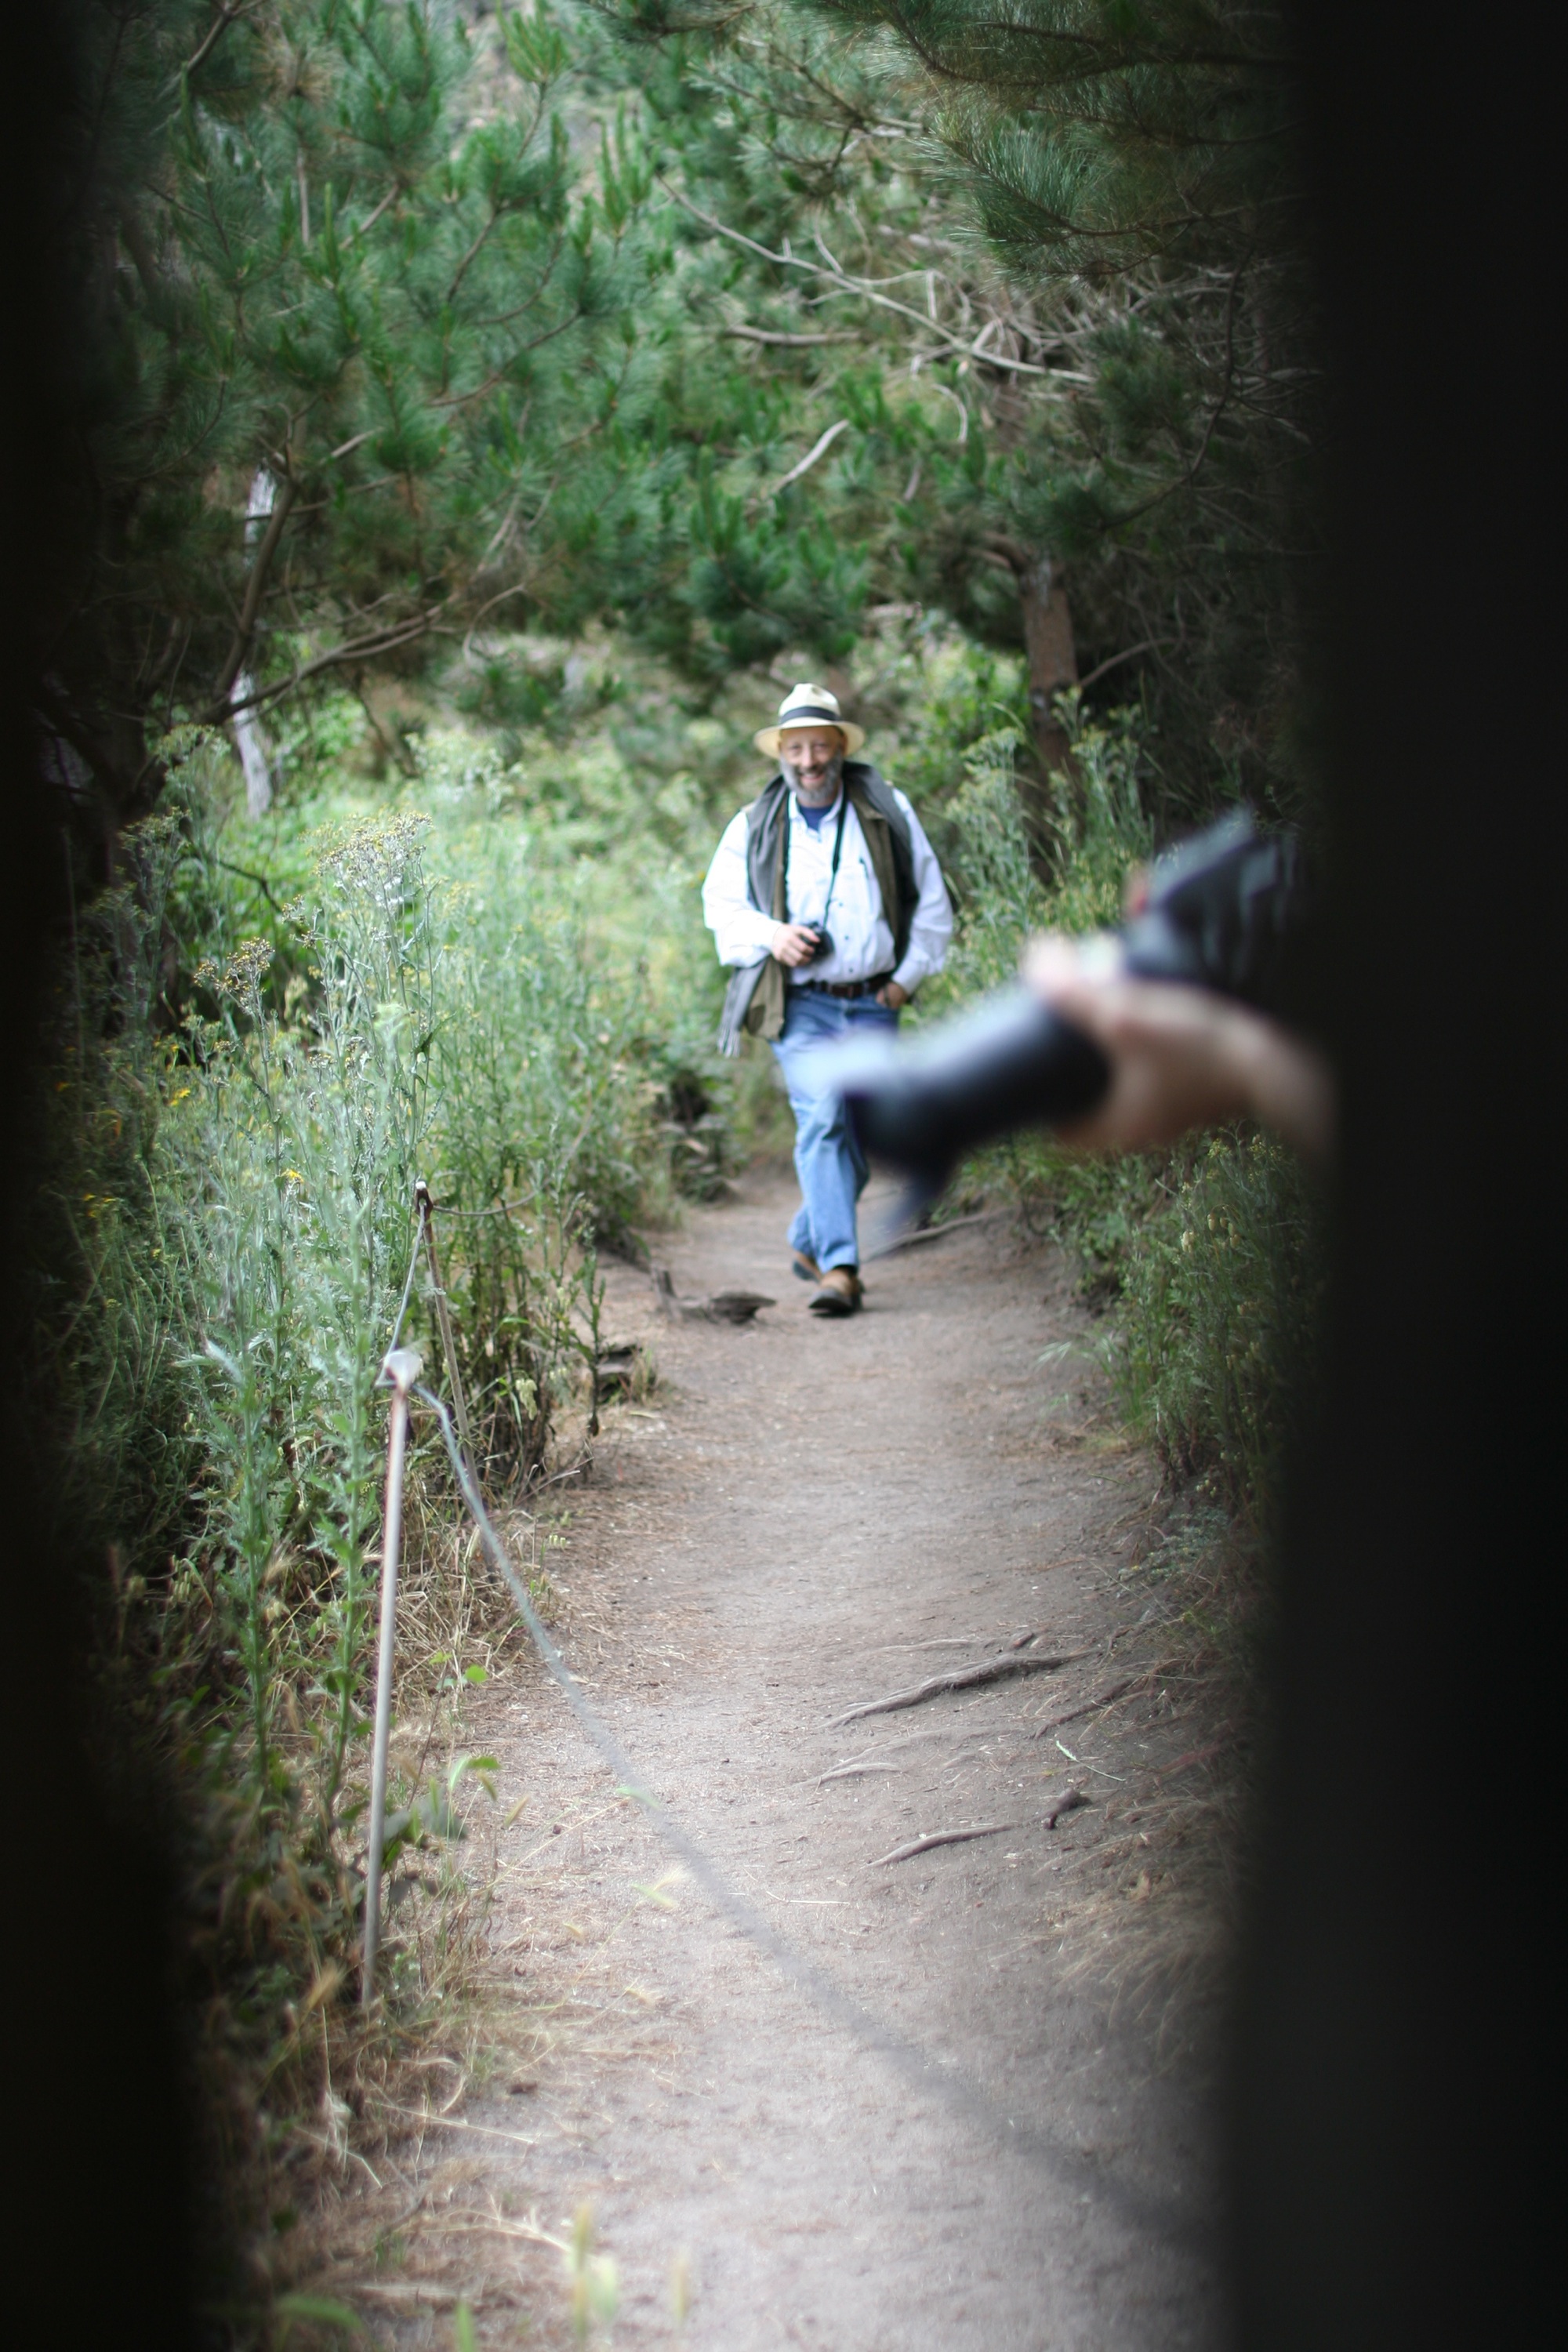
tree, forest, walking, sunlight, green, monterey, nmc2009, pointlobos